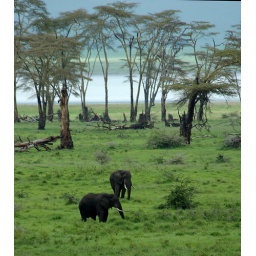
Old male elephants in Ngorongoro National Park, Tanzania